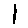
Label: 1